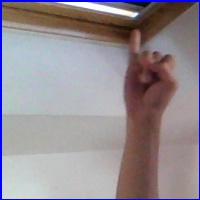
Letra: I